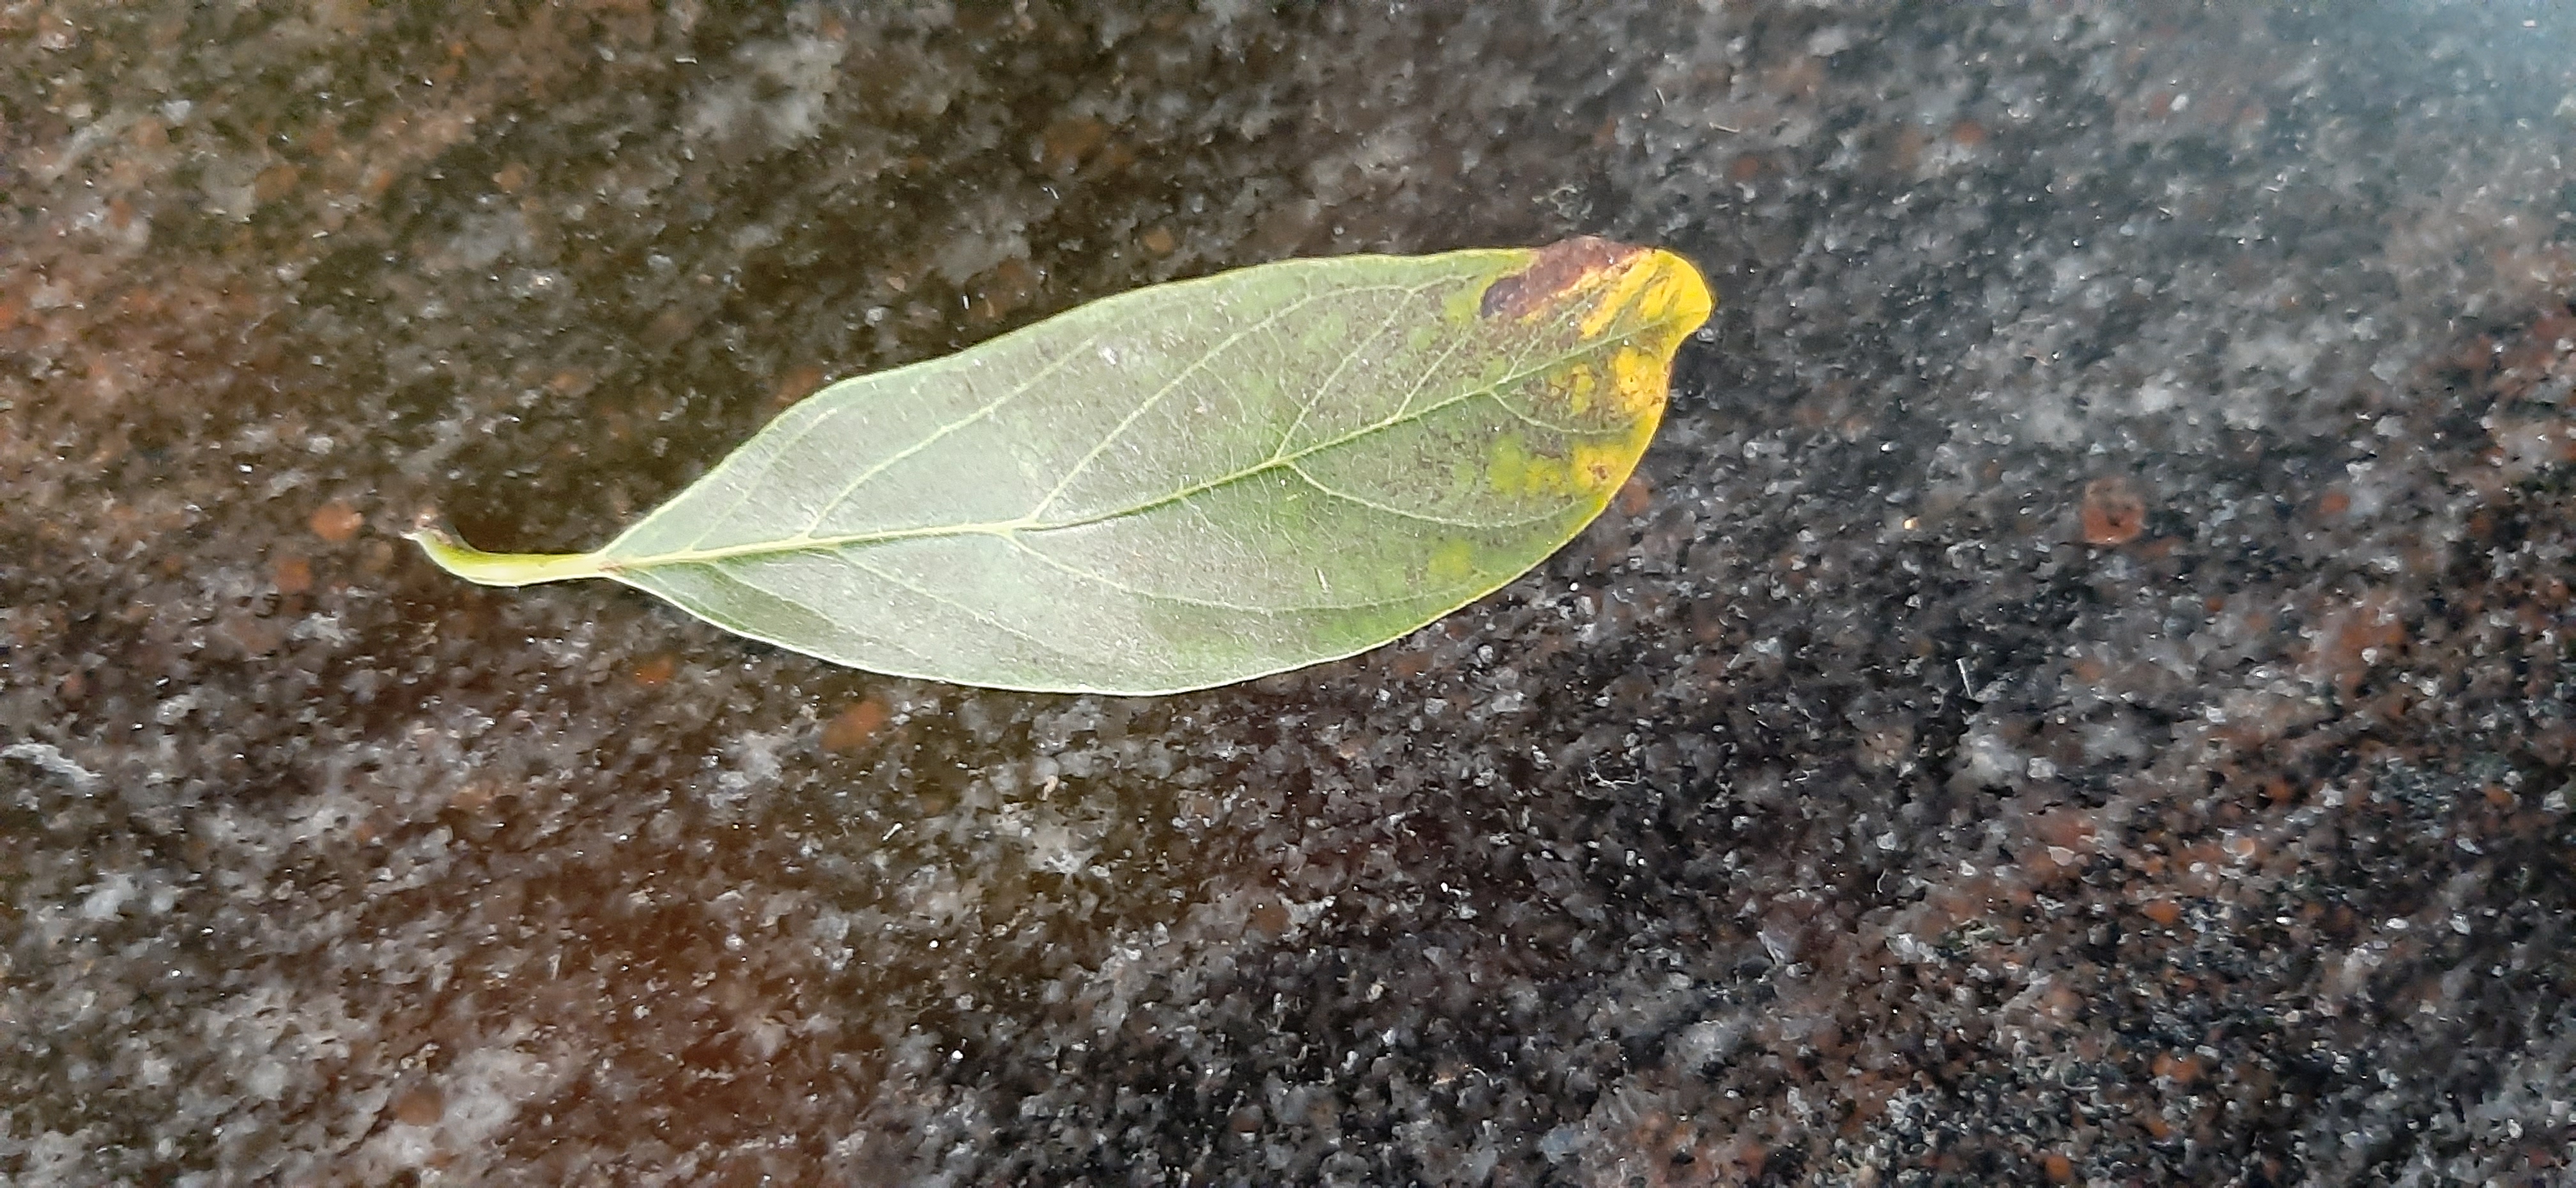
Plant: Seethapala